Fried rice

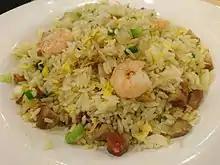
"Yángzhōu chǎofàn" in Hong Kong, the most popular Chinese fried rice

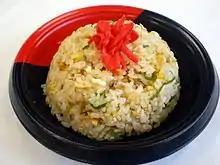
"Chāhan", Japanese-Chinese fried rice

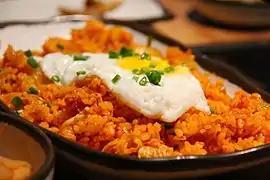
Kimchi-bokkeum-bap

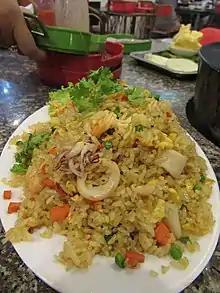
Cambodian seafood fried rice

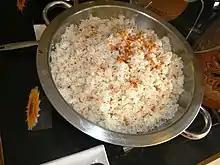
Filipino "sinangag", also commonly known as "garlic fried rice"

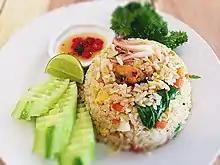
"Khao phat thale", seafood fried rice

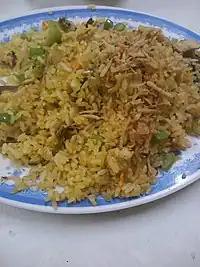
A plate of homemade cơm rang

Fried rice in Thailand is typical of central Thai cuisine. In Thai, "khao" means "rice" and "phat" means "of or relating to being stir-fried". This dish differs from Chinese fried rice in that it is prepared with Thai jasmine rice instead of regular long-grain rice. It normally contains meat (chicken, shrimp, pork, and crab are all common), egg, onions, garlic and sometimes tomatoes. The seasonings, which may include soy sauce, sugar, salt, possibly some chili sauce, and the ubiquitous "nam pla" (fish sauce), are stir-fried together with the other ingredients. The dish is then plated and served with accompaniments like cucumber slices, tomato slices, lime, sprigs of green onion and coriander, and "prik nam pla", a spicy sauce made of Thai chili, fish sauce, and chopped garlic.